List of tallest buildings in Cambridge, Massachusetts

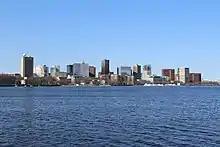
The Cambridge skyline in April 2021.

Cambridge is a city in Middlesex County in eastern Massachusetts, United States. Located on the northern shore of the Charles River, it is also a major suburb of Boston, the state capitol and regional financial center. It has a population of 118,403 (2020) and a growing number of high-rise buildings.